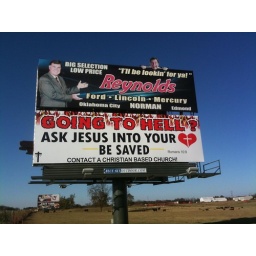
This is a road sign on I-35 near Paul's Valley, Oklahoma. Not a good evangelism method.